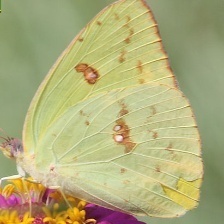
Species: CLOUDED SULPHUR
Butterfly family (ImageNet category): sulphur_butterfly